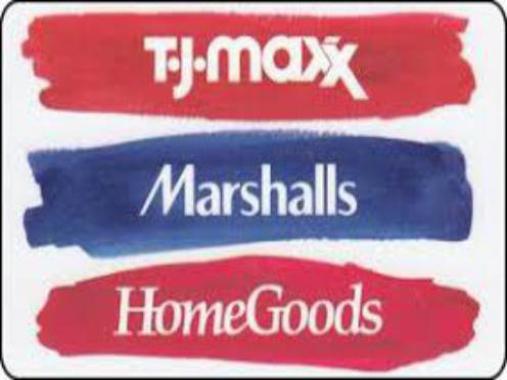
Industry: Others